Hinrich Braren

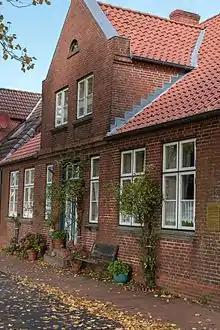
Hinrich Brarens' house in Tönning

In 1773 Hinrich Braren married his first wife Thur (née Früdden, born 15 March 1751 in Oldsum) who changed her name to Dorothea Brarens in Tönning. She died in 1809. Hinrich Braren was married a second time to Margaretha, née Steffens, from Itzehoe. His first marriage spawned ten children while the second marriage remained without child. His daughter Gundalena (born Jung Göntje Braren) married the Hamburg based ship-owner and ship-broker Robert Miles Sloman in 1806, four years later her sister Göntje married Sloman's brother John Miles. Gundalena's daughter Eliza was the mother of Swiss general Ulrich Wille.